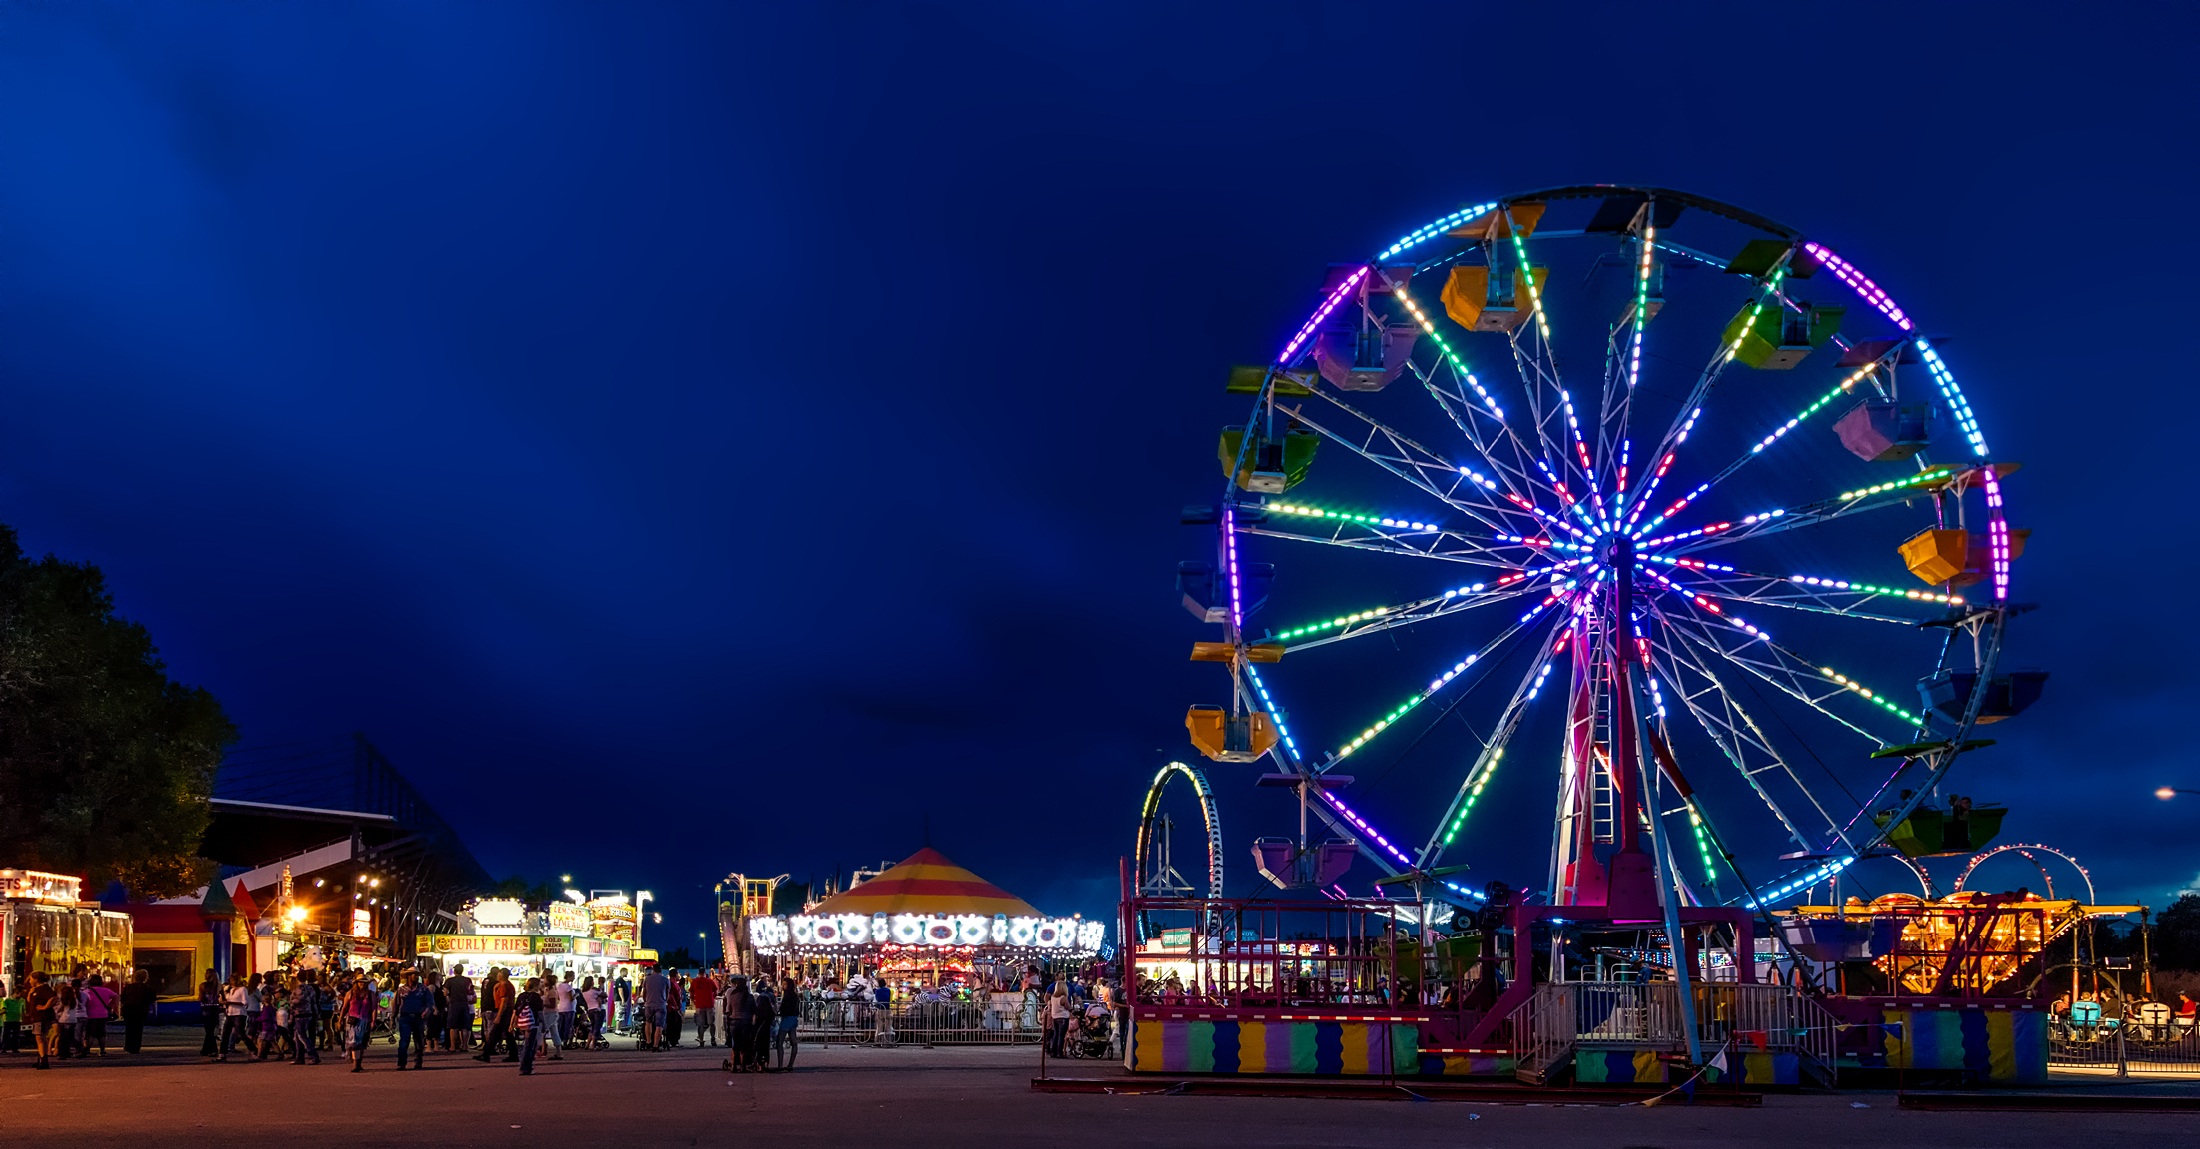
night, recreation, evening, ferris wheel, amusement park, park, glow, hdr, lights, fun, tourist attraction, rides, fair, wyoming, entertainment, exciting, state fair, family fun, outdoor recreation, geographical feature